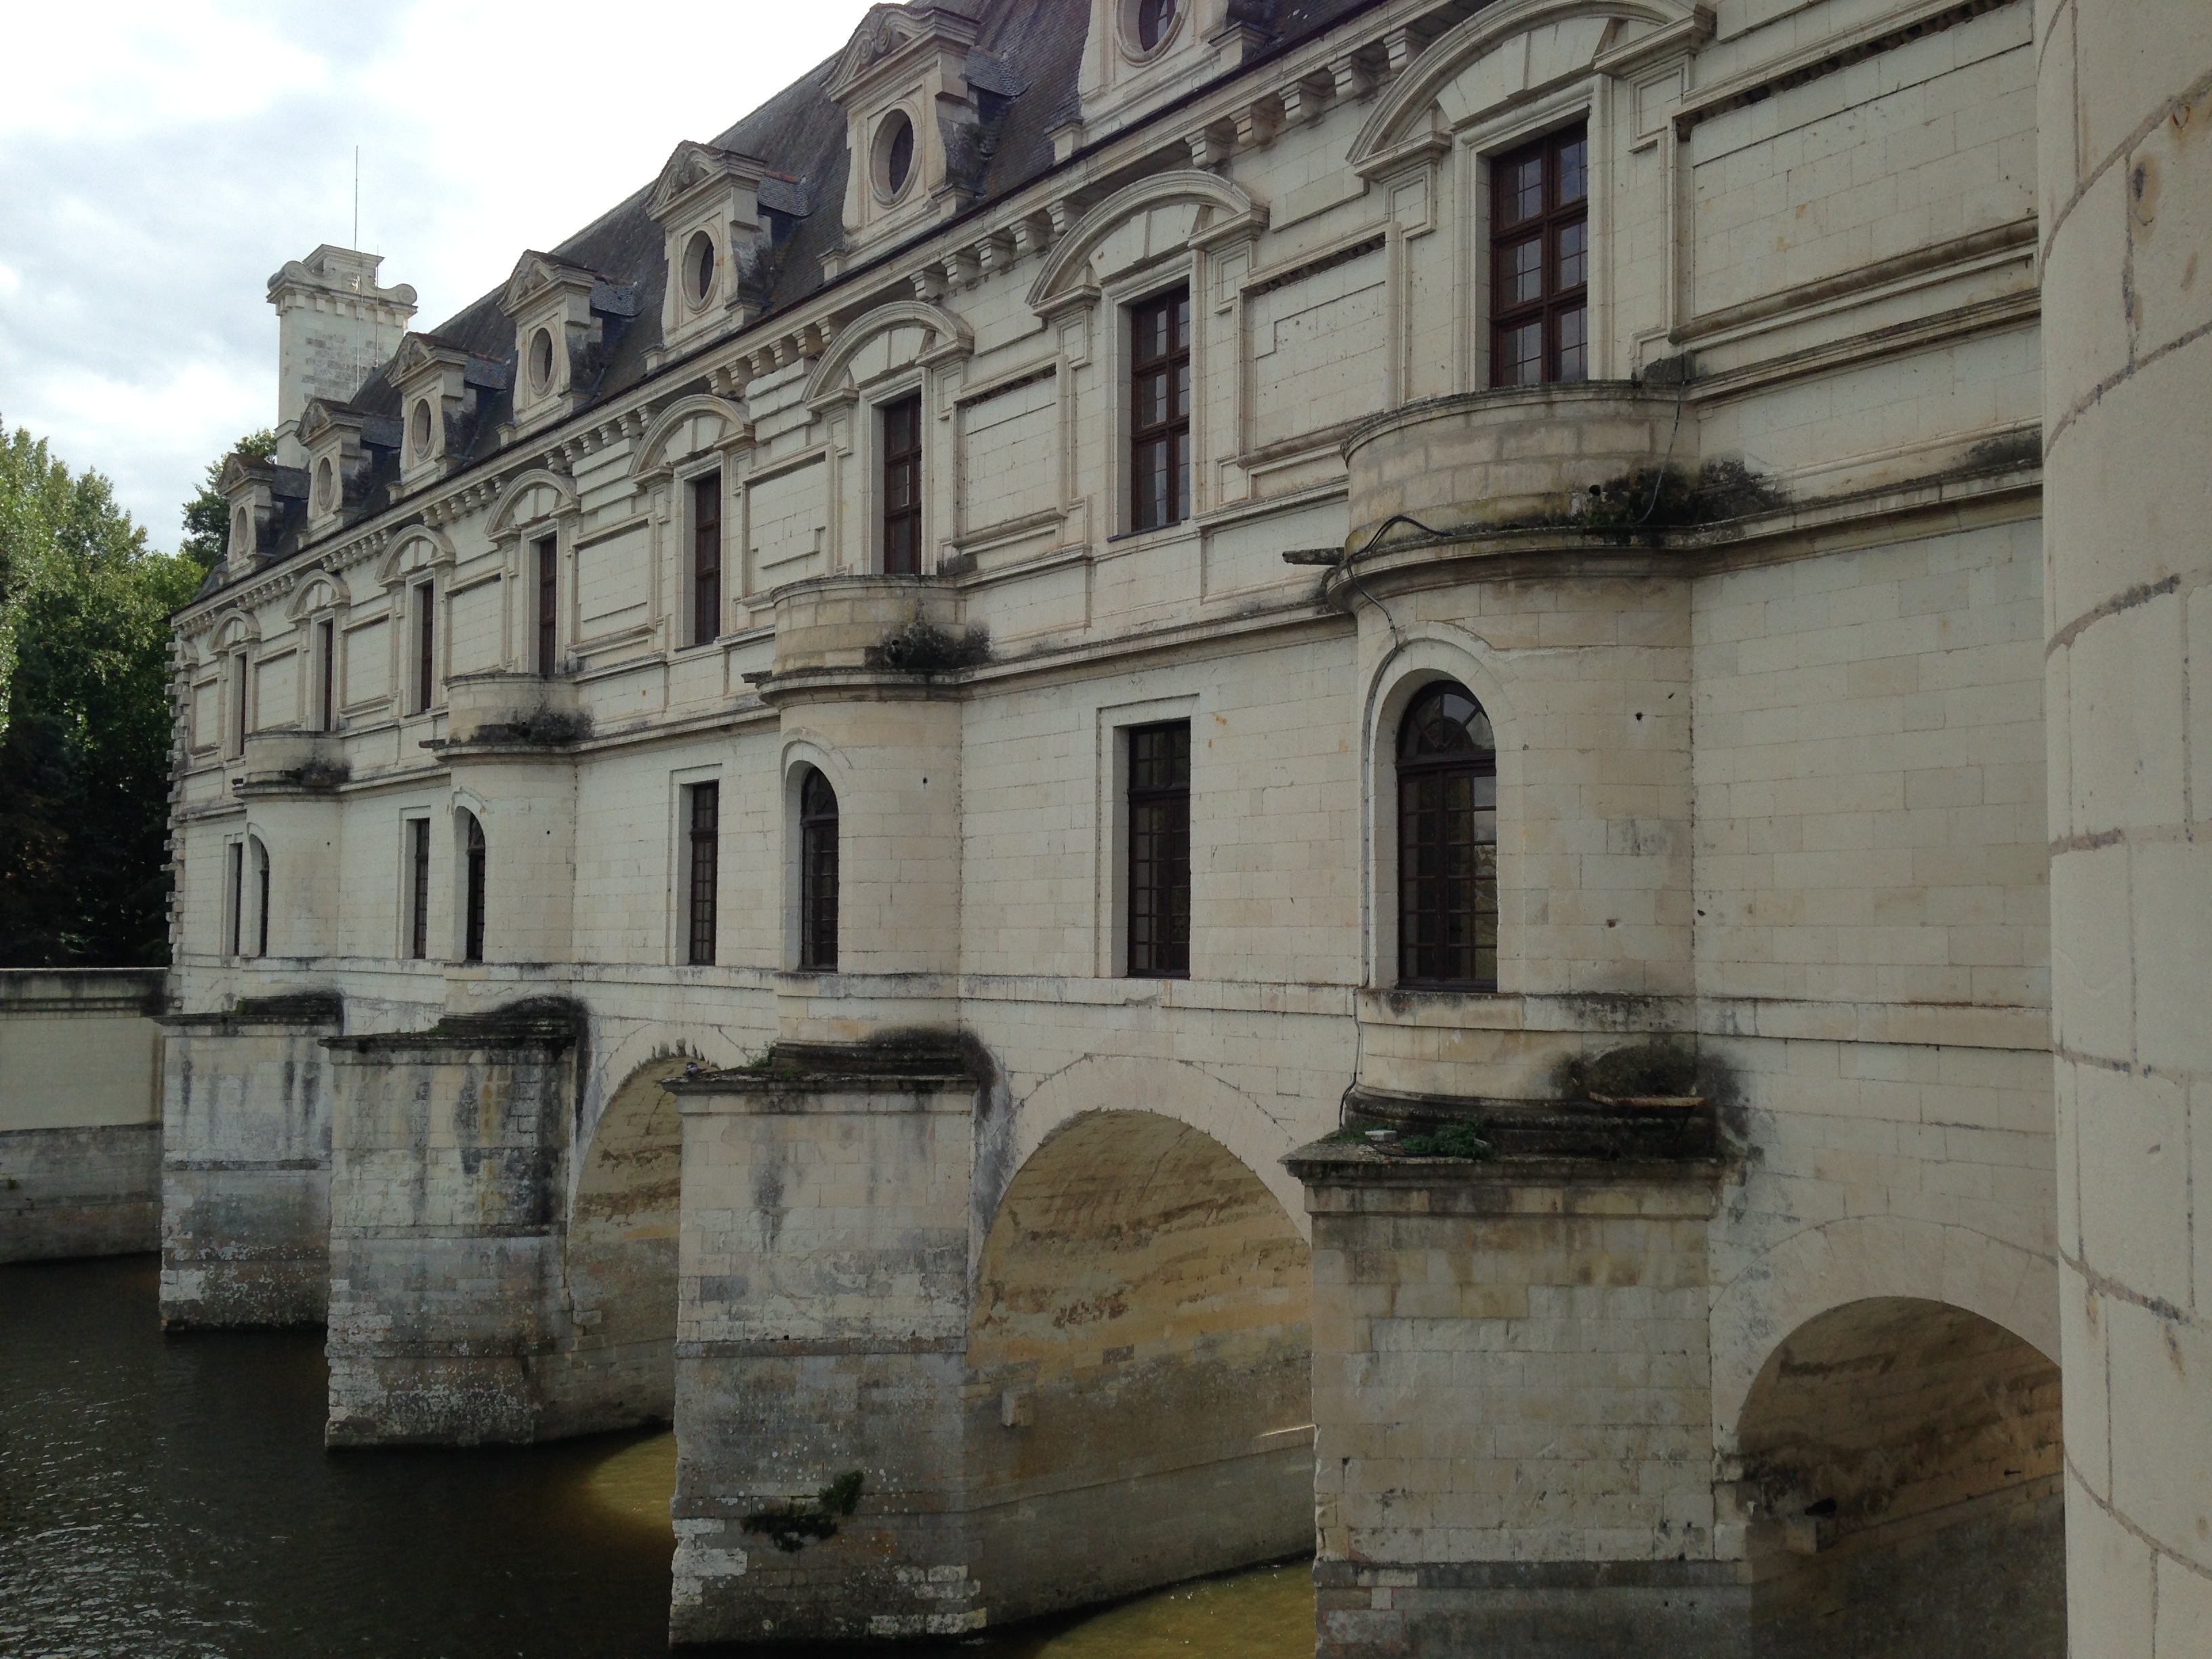
architecture, building, palace, france, castle, facade, history, ancient history, chenonceau